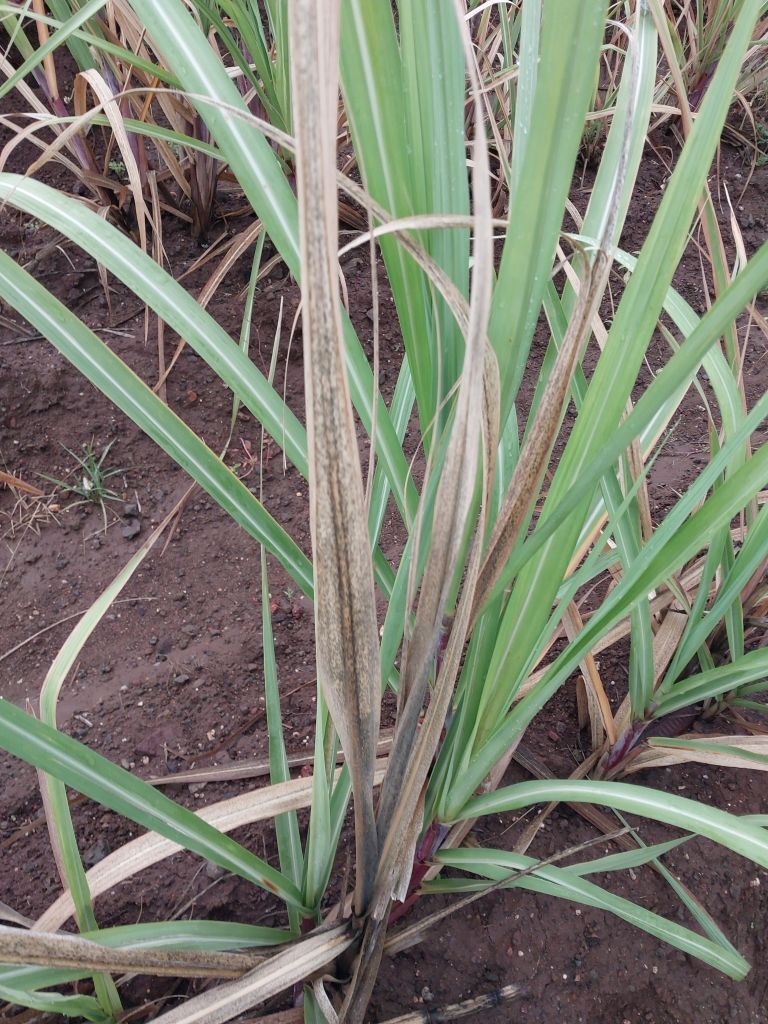
Label: BrownRust